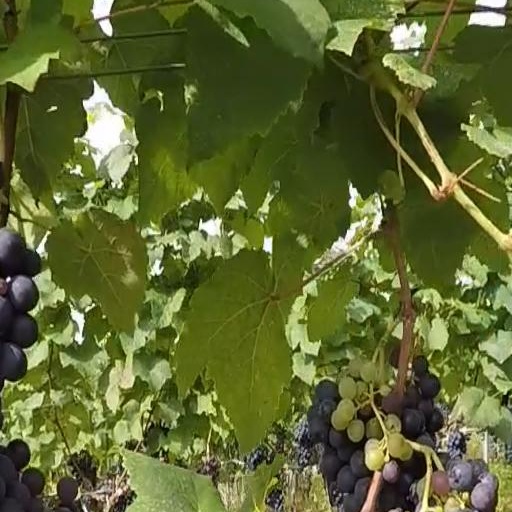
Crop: grape